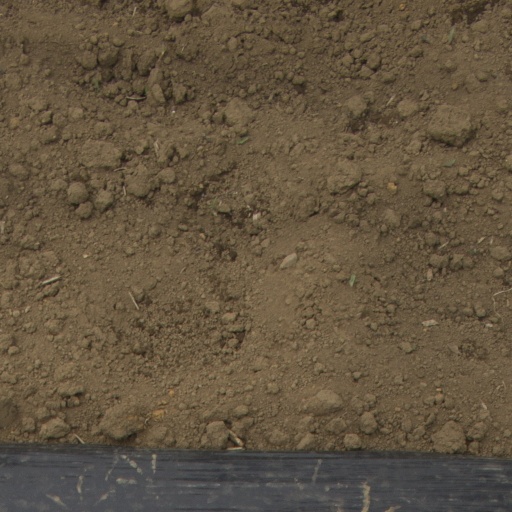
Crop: Jerusalem artichoke